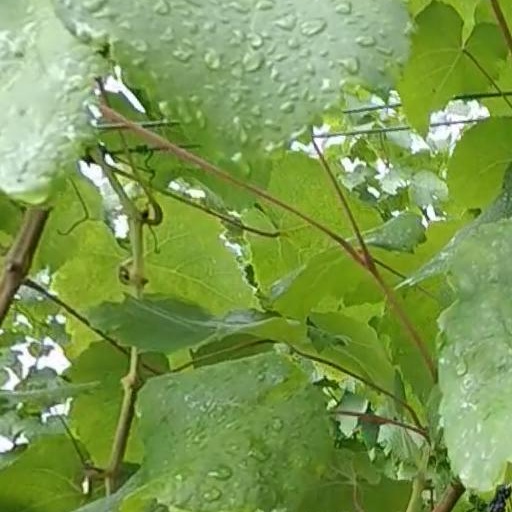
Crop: grape